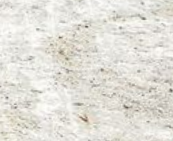
Surface type: compacted